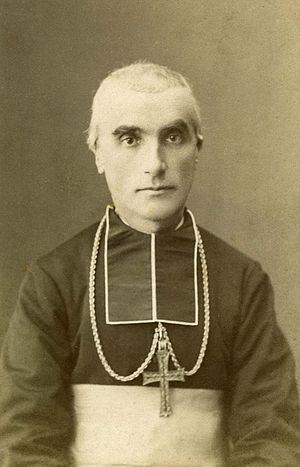
Mgr Perraud, évêque d'Autun en 1880
Ils sont de Lyon ou ont marqué la ville de leur influence :
Adolphe Louis Albert Perraud est un oratorien, évêque, cardinal et historien français.